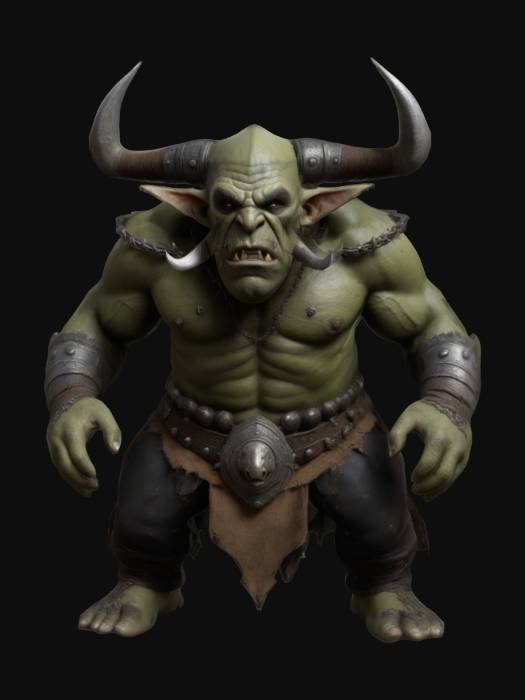
미적 점수 (1~10점): 8